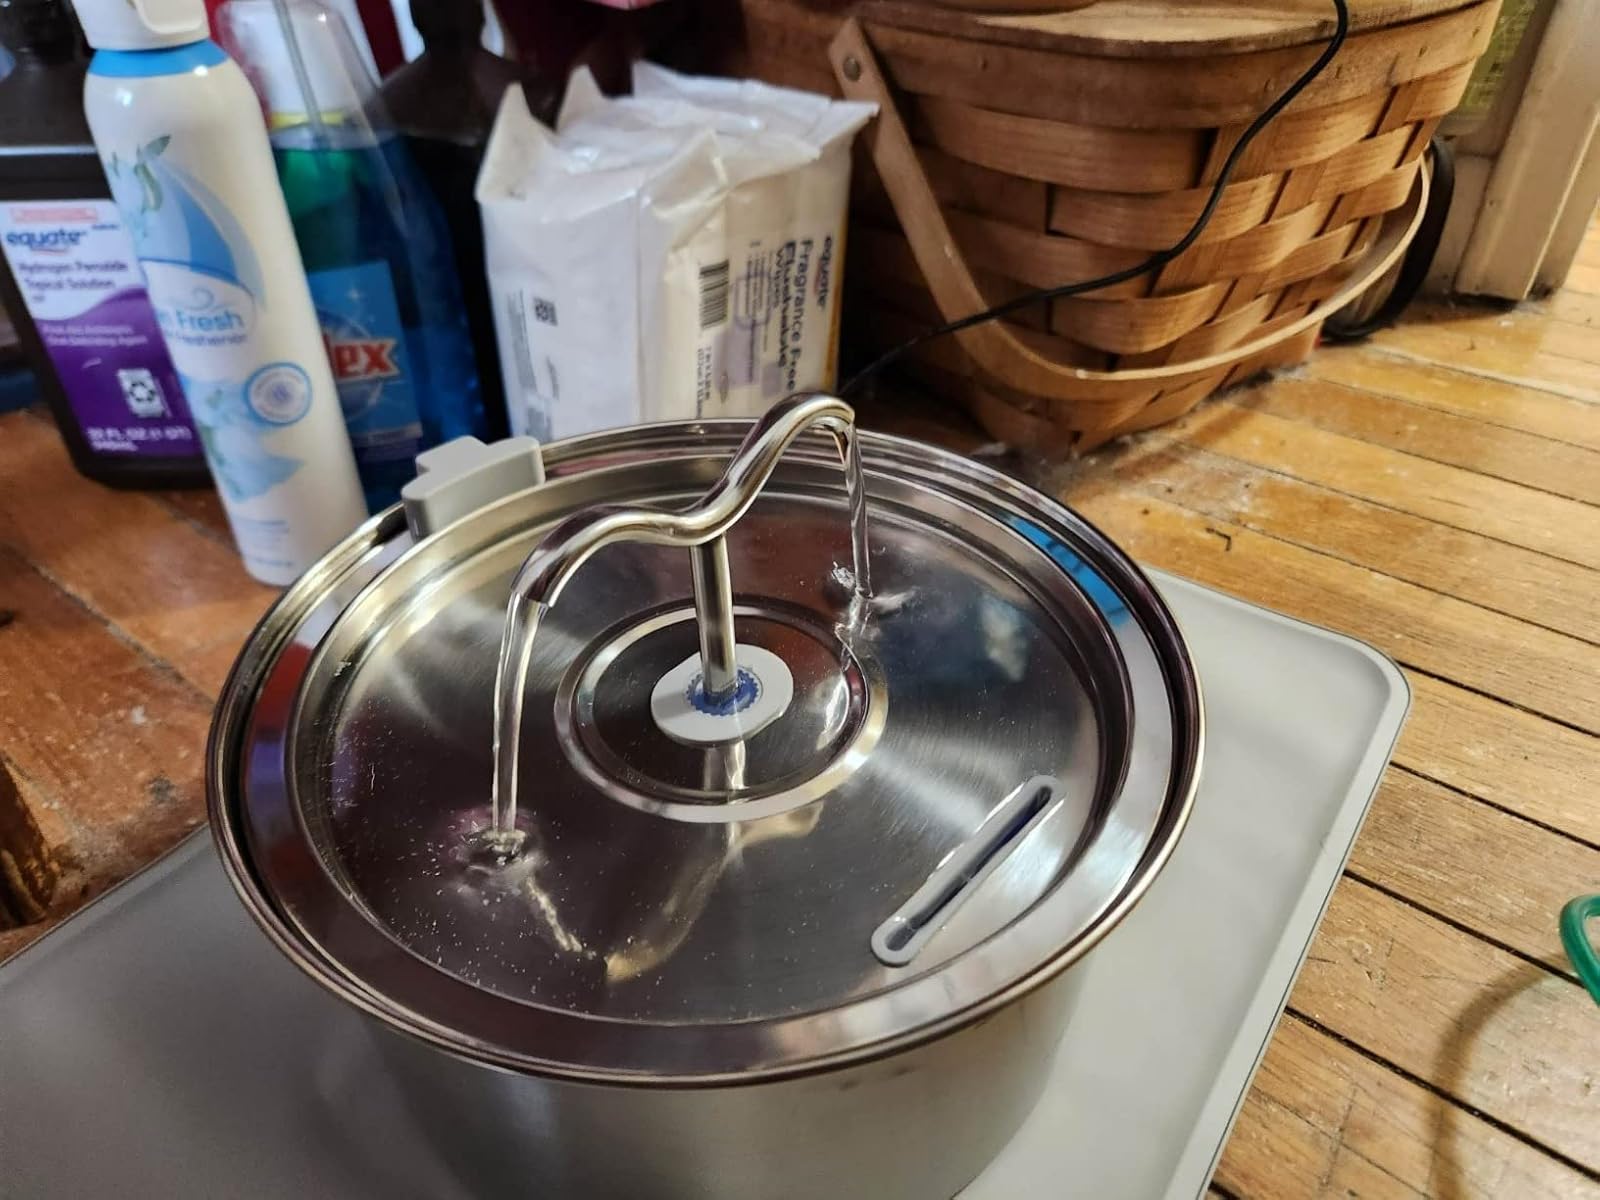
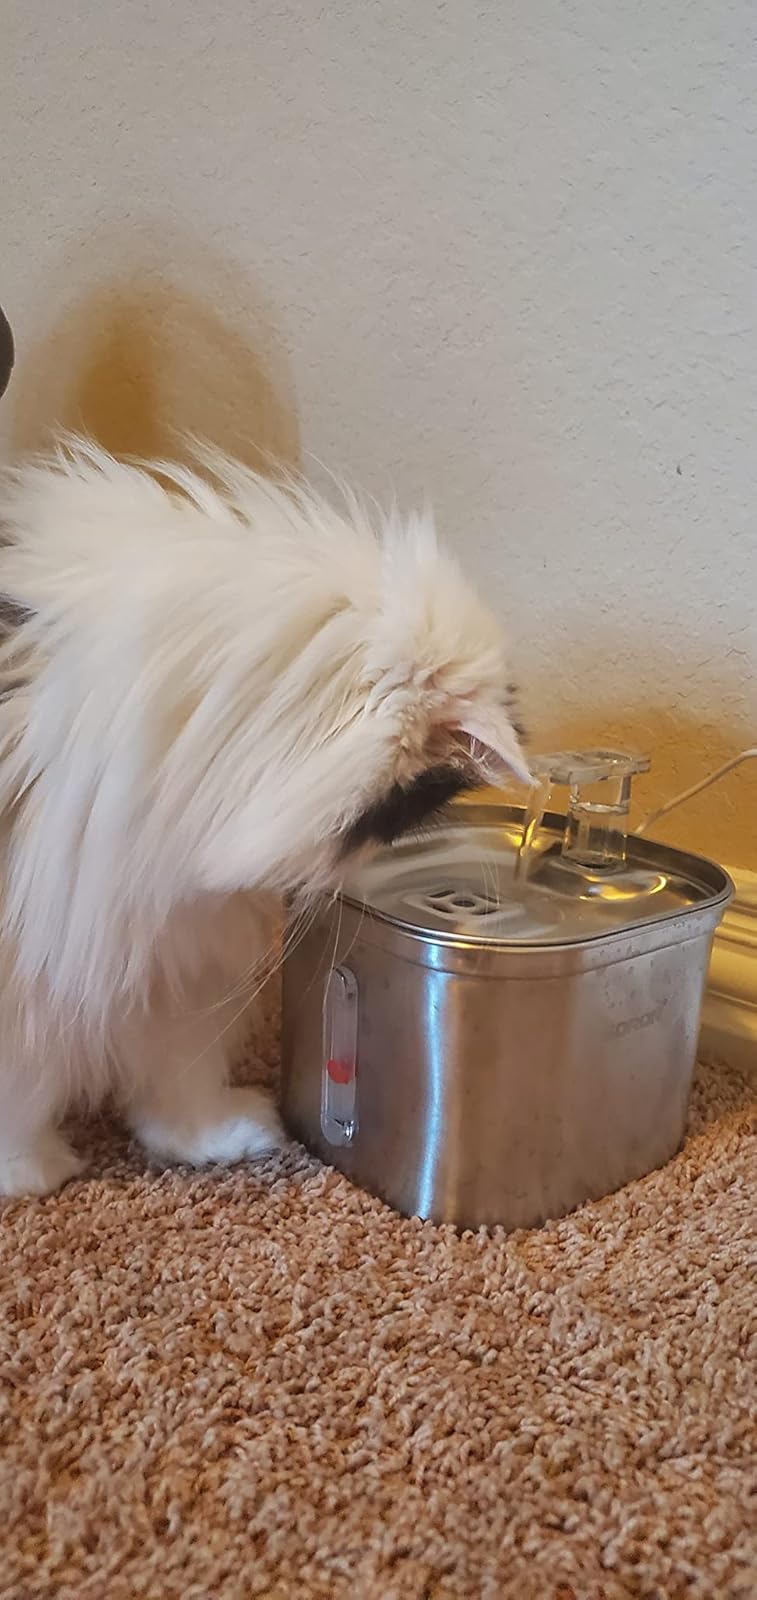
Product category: items_bowl
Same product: no